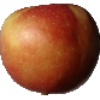
Label: braeburn_apple